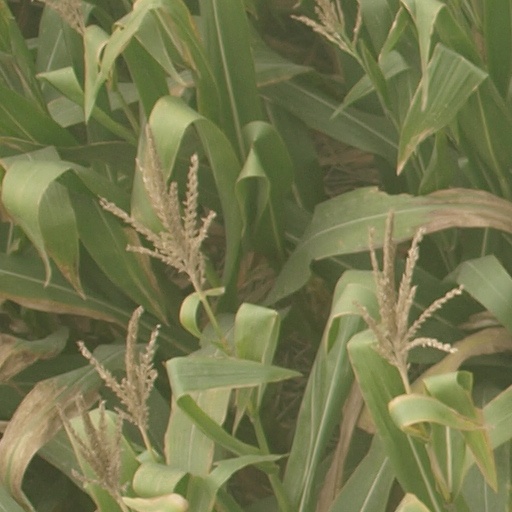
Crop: maize; corn